Peter Bance

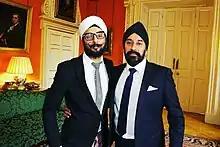
Peter Bance with Param Singh, the Deputy Chairman of City Sikhs, at Number 10 Downing Street

Peter Bance, born Bhupinder Singh Bance, is a Sikh historian, author, art collector, antiquarian, and Maharaja Duleep Singh archivist. He focuses on correct preservation, restoration, and documentation of Anglo-Punjab history.